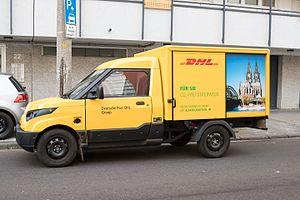
StreetScooter GmbH est un constructeur de véhicules électriques situé à Aix-la-Chapelle, en Allemagne. La société appartient à Deutsche Post DHL Group depuis 2014.